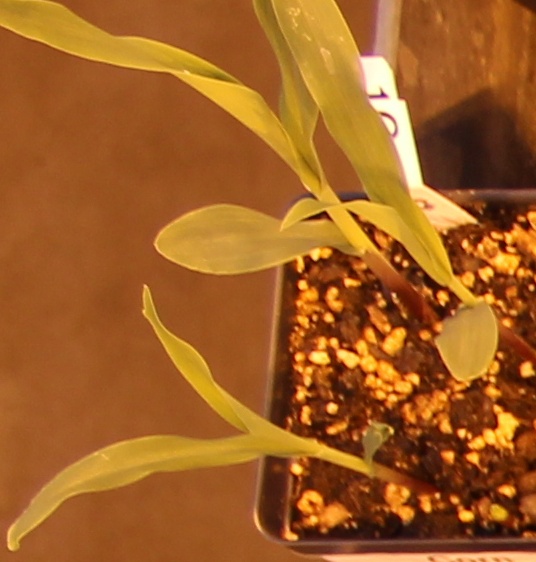
Label: Corn